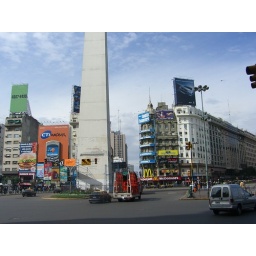
The fence around the bottom of the monument is to prevent graffiti, which covers most monuments and government buildings.